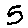
Label: 5